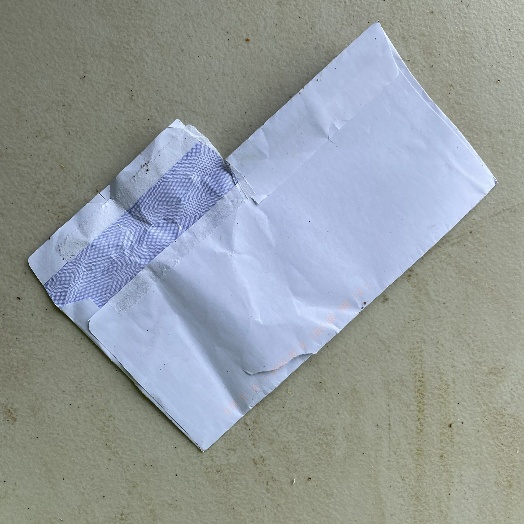
Label: Paper